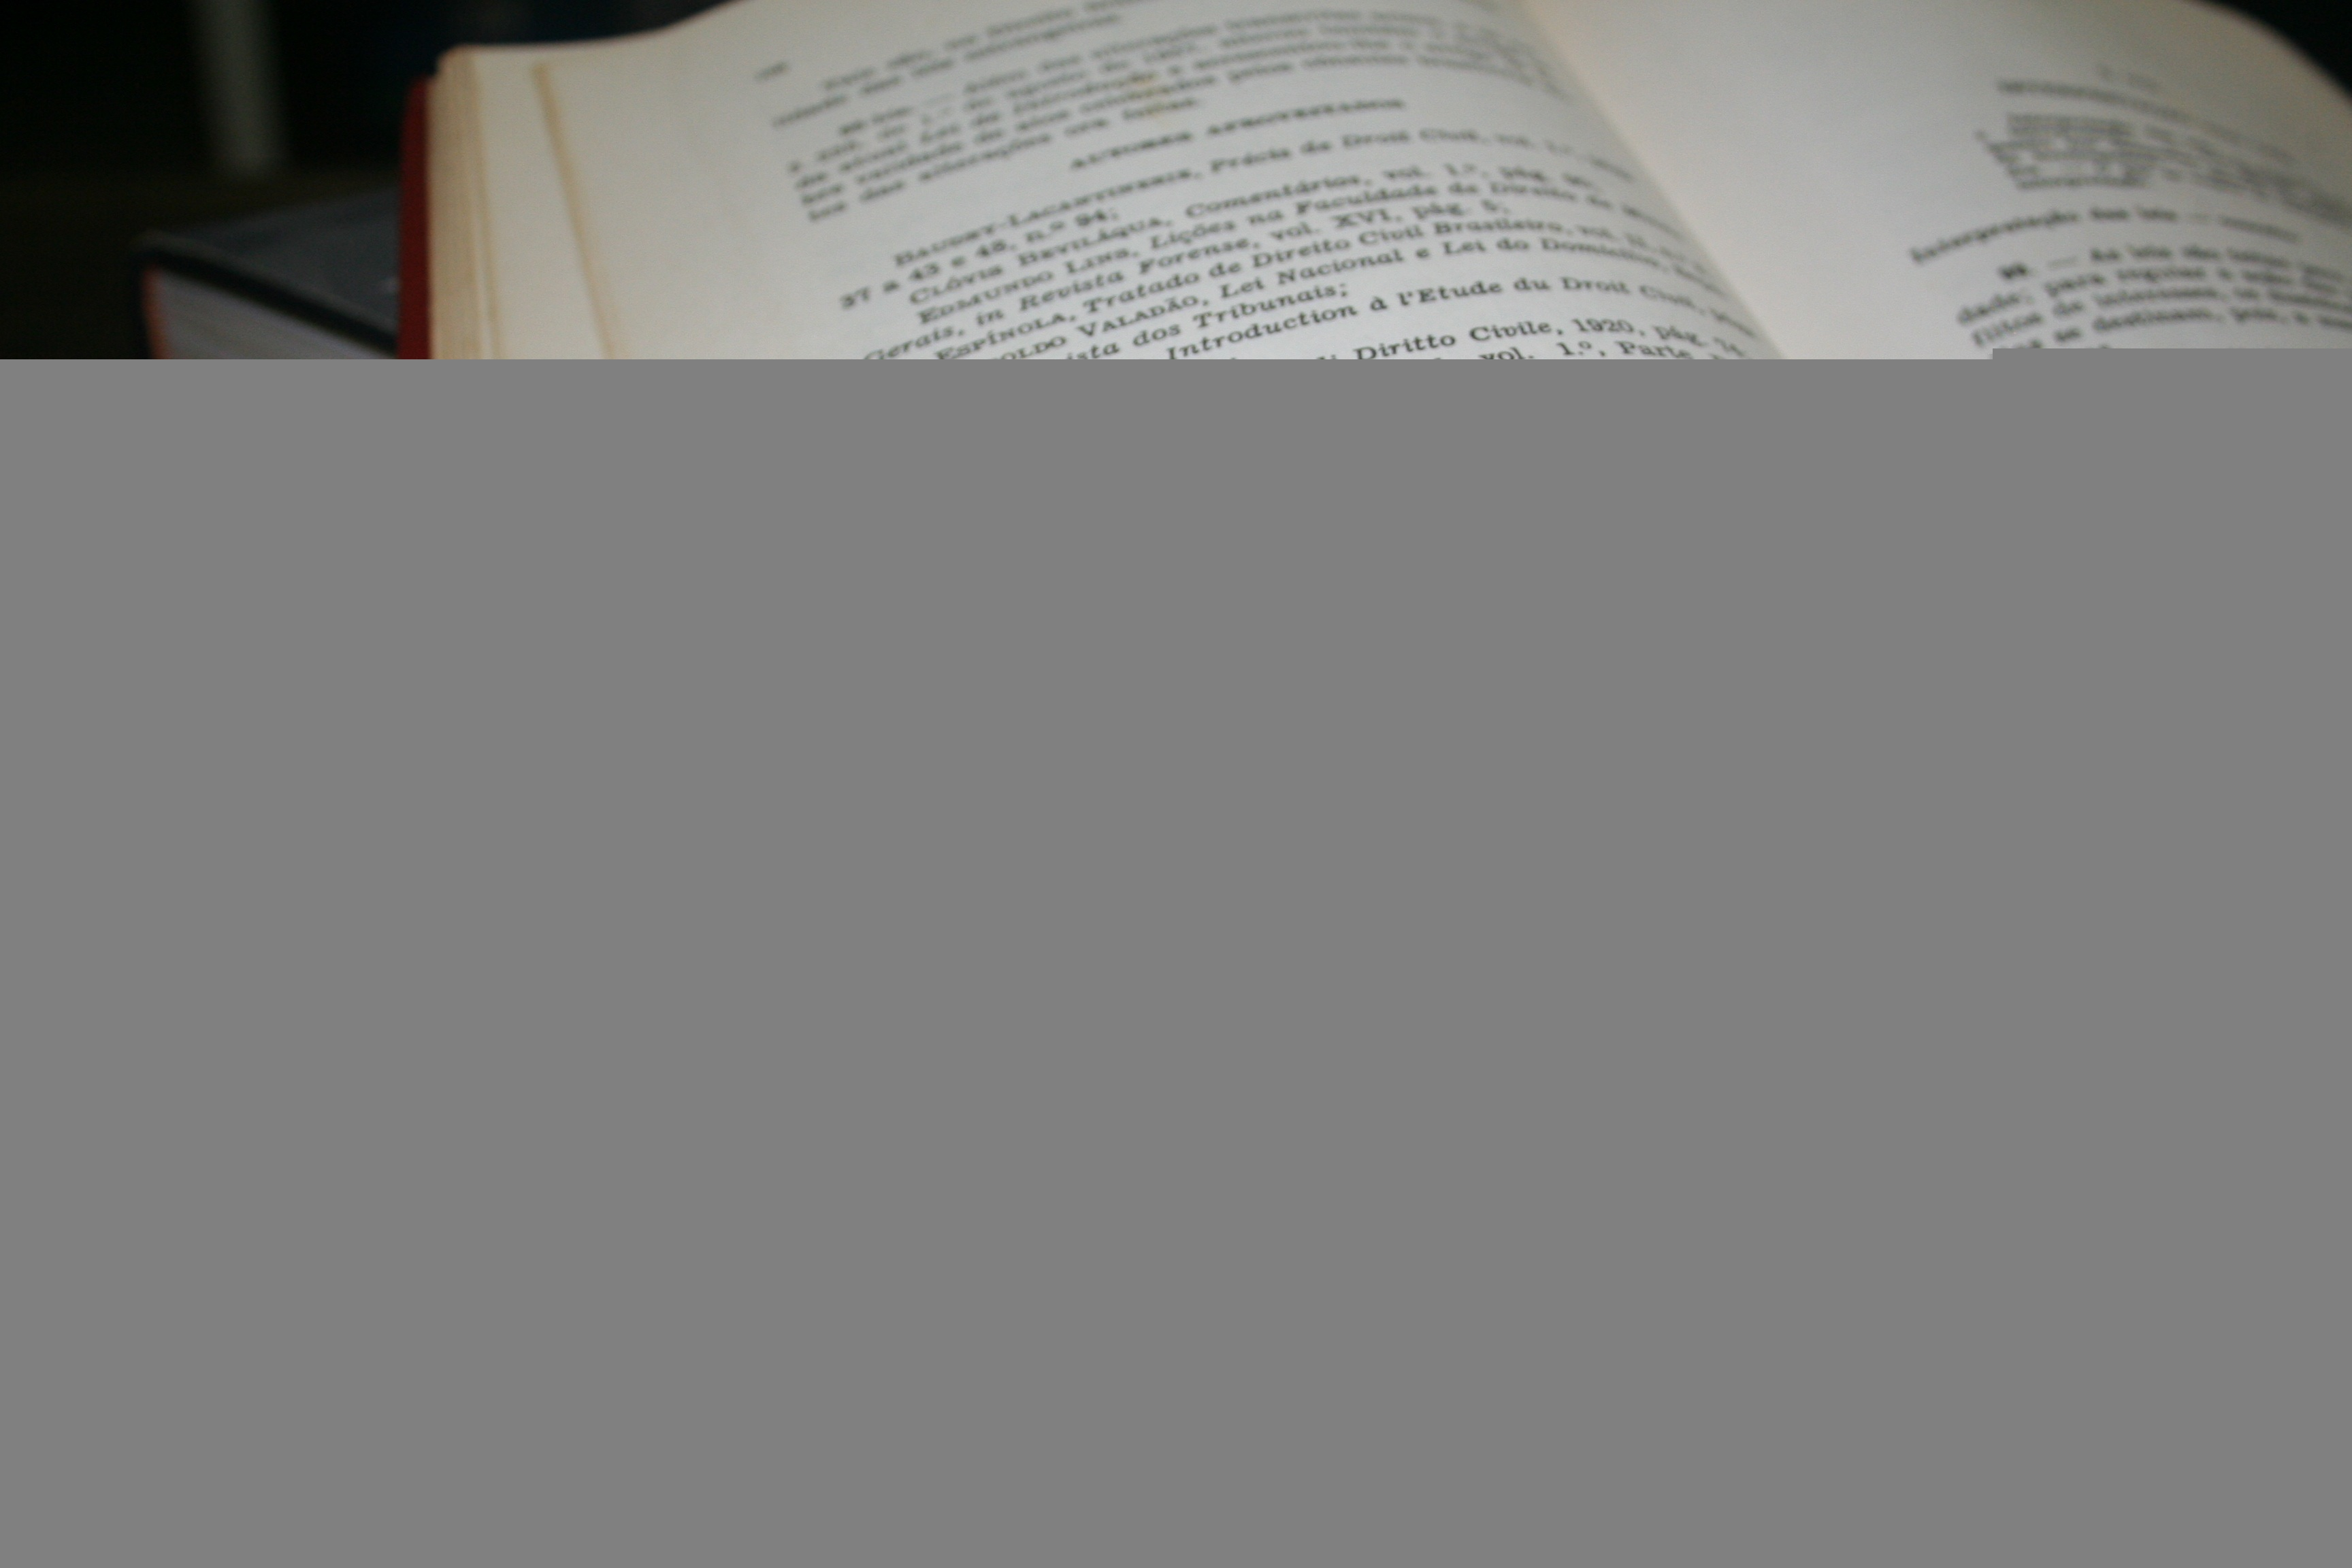
book, structure, column, curtain, page, interior design, product, law, window covering